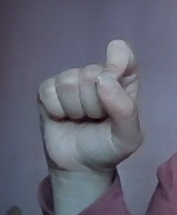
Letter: fa